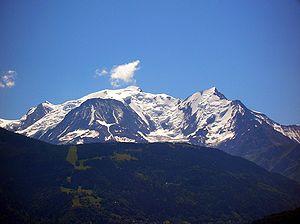
Le mont Blanc, dans le massif du Mont-Blanc, est le point culminant de la chaîne des Alpes. Avec une altitude de 4 809 mètres, il est le plus haut sommet d'Europe occidentale et le sixième sur le plan continental en prenant en compte les montagnes du Caucase, dont l'Elbrouz est le plus haut sommet. Il se situe sur la frontière franco-italienne, entre le département de la Haute-Savoie et la Vallée d'Aoste ; cette frontière est l'objet d'un litige entre les deux pays.